Marvin Angulo

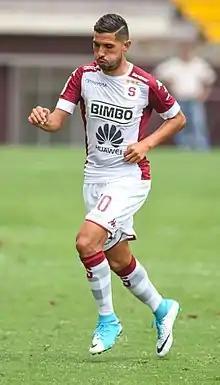
Angulo playing for Saprissa in 2017

Marvin Jesús Angulo Borbón (born 30 September 1986) is a Costa Rican professional footballer who plays for Municipal Liberia.